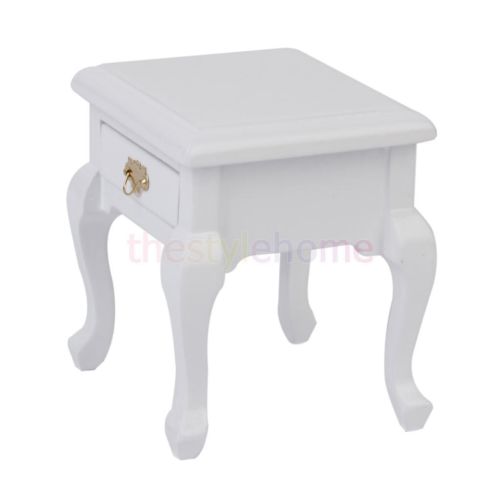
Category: cabinet